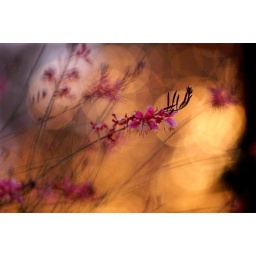
The delicate pink flowers of the Gaura (ck) plant seen against the backdrop warm reflective light. John Walker/Fresno Bee